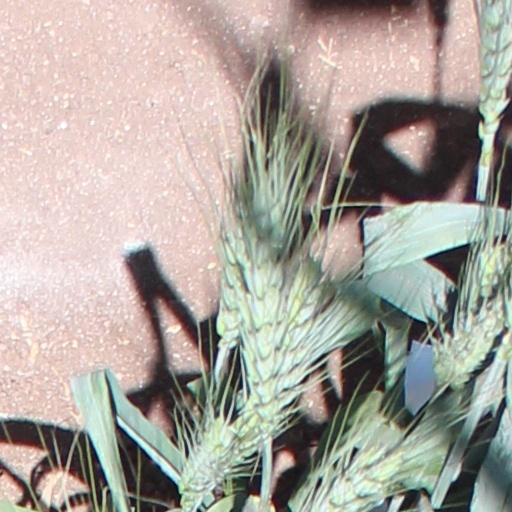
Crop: wheat